Bridge in Tredyffrin Township

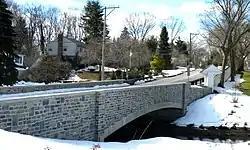
Replacement bridge, built to resemble the original

The Bridge in Tredyffrin Township was a historic stone arch bridge carrying Gulph Road across Trout Creek in Tredyffrin Township, Pennsylvania, USA. It had one span, a solid, semicircular stone arch long. There were stone wing walls at each end, with roughly squared stone voussoirs forming the arch ring. The vault of the arch had been sealed with gunite when the bridge was surveyed in 1982, and the parapets had also been topped with concrete. The bridge was built at an unknown date in the late 19th or early 20th century, and was a well-preserved, typical example of stone arch bridge construction in that period.